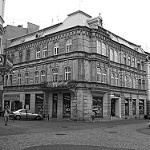
Label: B & W